Kanmadam

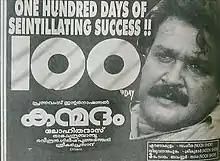
Promotional poster

Kanmadam is a 1998 Indian Malayalam-language drama film, written and directed by A. K. Lohithadas. It stars Mohanlal, Manju Warrier and Lal while K. P. A. C. Lalitha and Siddique appear in guest roles. The songs were composed by Raveendran, while S. P. Venkatesh composed the background score, Ramachandra Babu was the cinematographer and A. Sreekar Prasad was the editor. The film was produced and distributed by Pranavams International. Kanmadam was released on 14 April 1998 on Vishu. The film received critical acclaim and was a commercial success at the box office. It completed 100 days run in theatres.